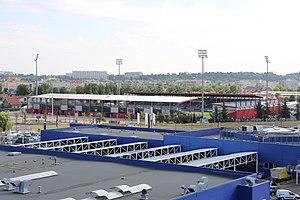
Le Matmut Stadium à Vénissieux.
Le Lyon olympique universitaire rugby, couramment abrégé en LOU rugby, est la section de rugby à XV du club omnisports Lyon olympique universitaire. La section a été fondée sous le nom Racing Club de Lyon en 1896 et devient le Lyon olympique universitaire en 1901.
Le Matmut Stadium est un stade de rugby à XV situé à Vénissieux accueillant les matchs à domicile du Lyon olympique universitaire entre 2011 et 2017.